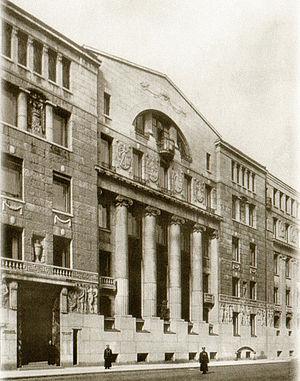
L'architecture rétrospectiviste ou architecture néo-classique en Russie s'est développée durant le dernier tiers du XIXᵉ siècle et le début du XXᵉ siècle. Elle a fait appel à la tradition artistique, soit de l'Antiquité classique, soit de l'époque de la Renaissance ou encore au classicisme. Dans l'histoire de l'art, dans les autres pays que la Russie, le terme néo-classicisme désigne les manifestations de l'architecture et des arts visuels qui sont apparues dans la seconde moitié du XVIIIᵉ siècle et le premier tiers du XIXᵉ siècle à la différence du classicisme proprement dit apparu plus précocement, c'est-à-dire au XVIIᵉ siècle.